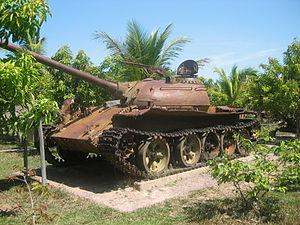
La guerre civile cambodgienne est un conflit qui opposa les forces du Parti communiste du Kampuchéa, connues sous le nom de « Khmers rouges », leurs alliés de la république démocratique du Viêt Nam et du Front national de libération du Sud Viêt Nam à celles du gouvernement du Royaume du Cambodge, soutenue par les États-Unis et la république du Viêt Nam.